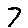
Label: 7